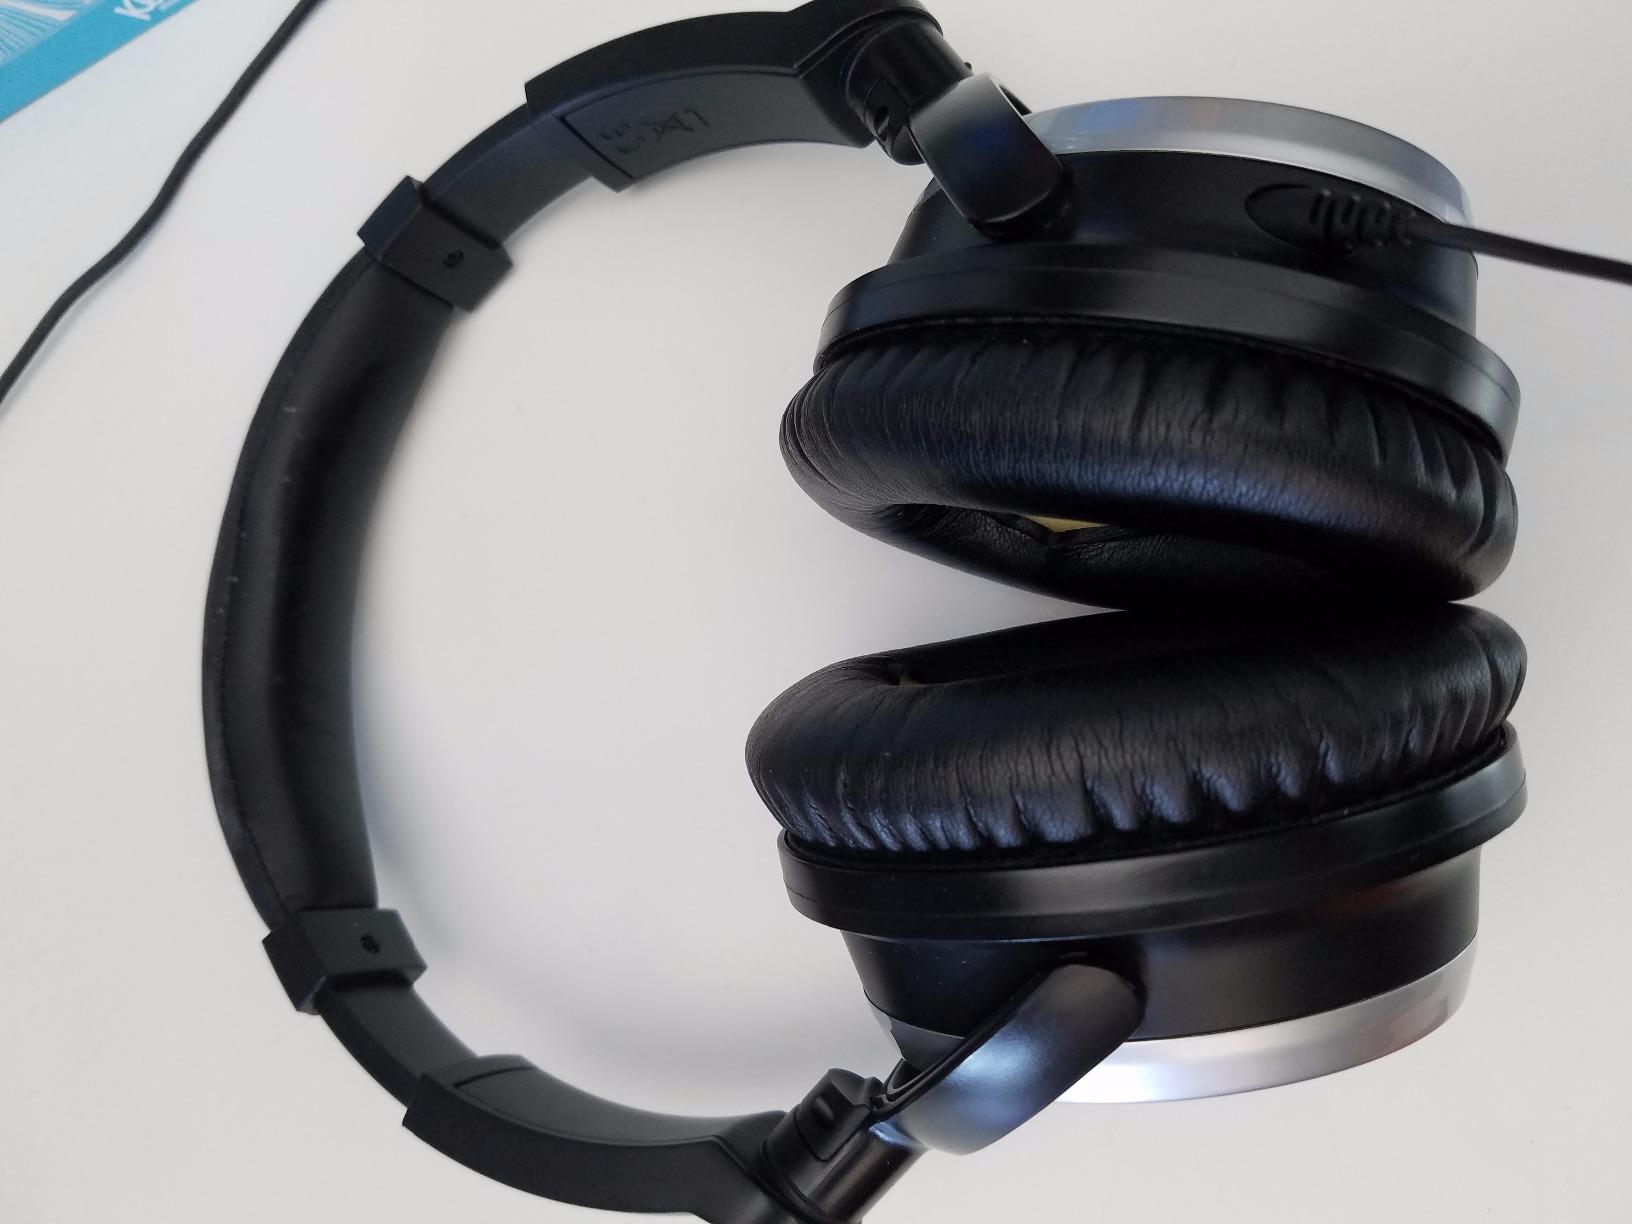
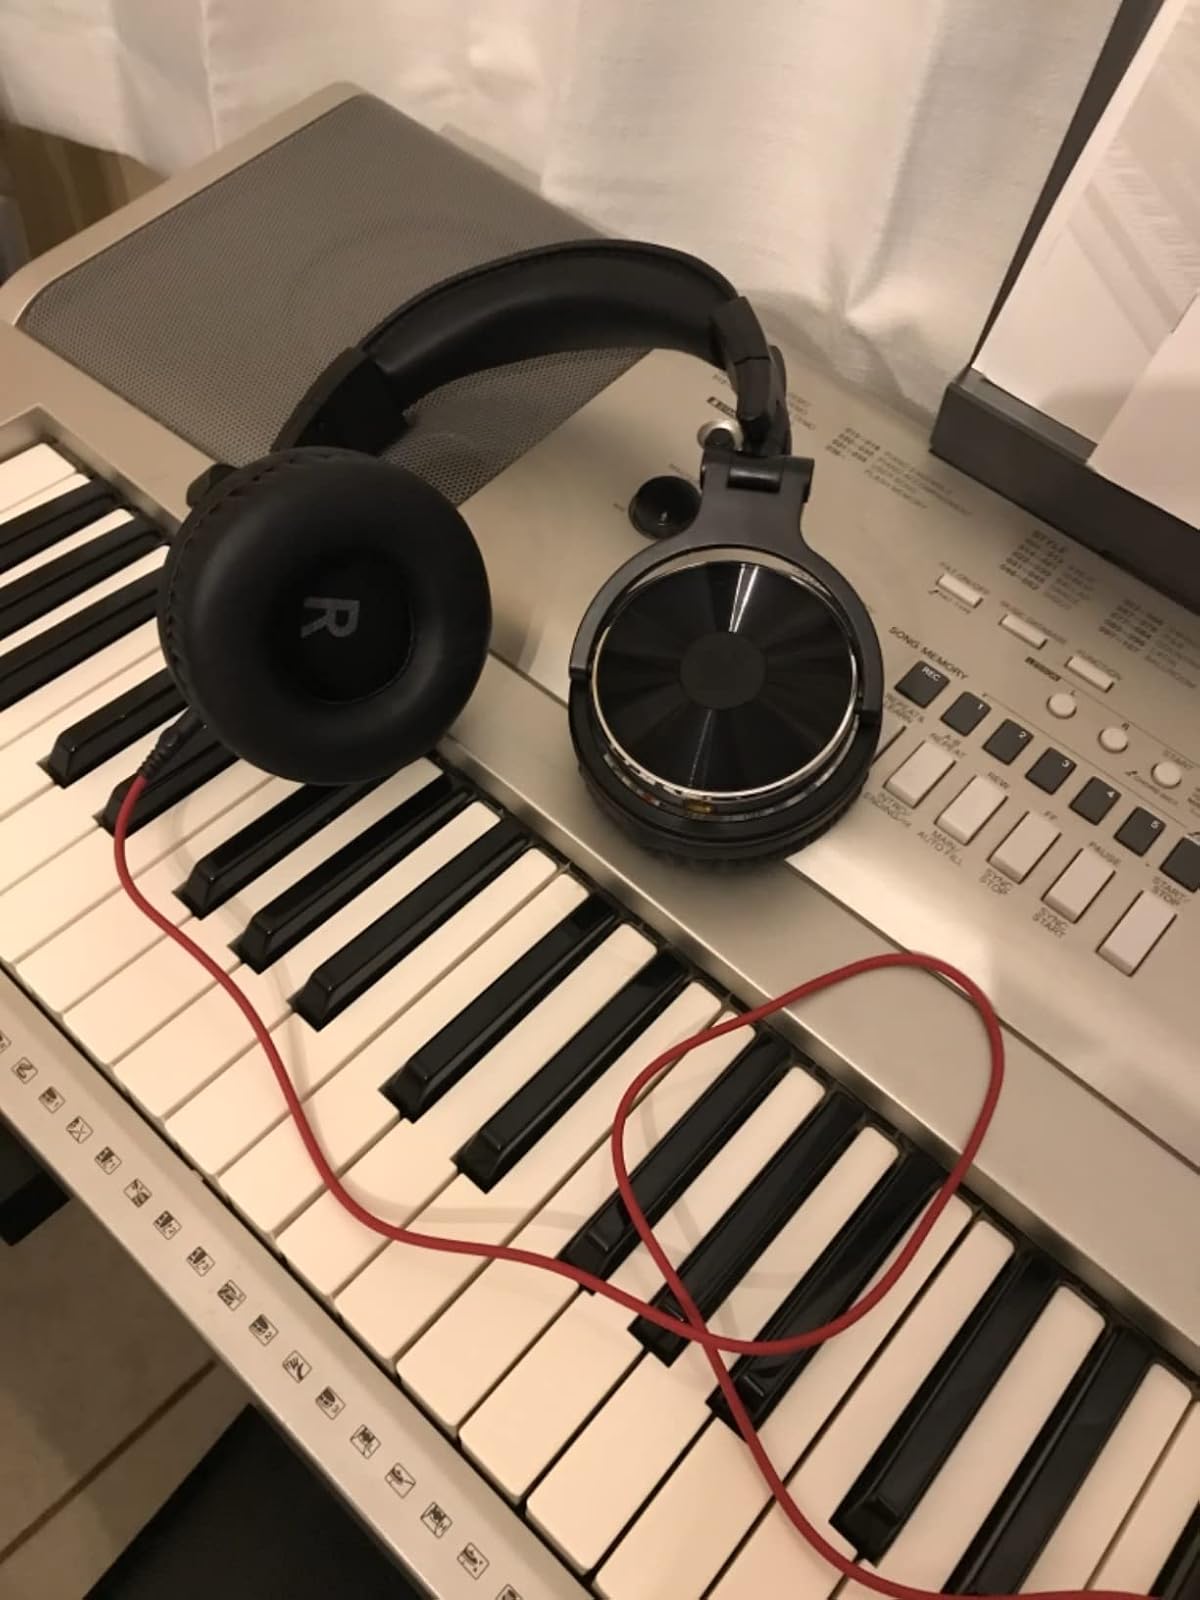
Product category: headphones
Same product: no